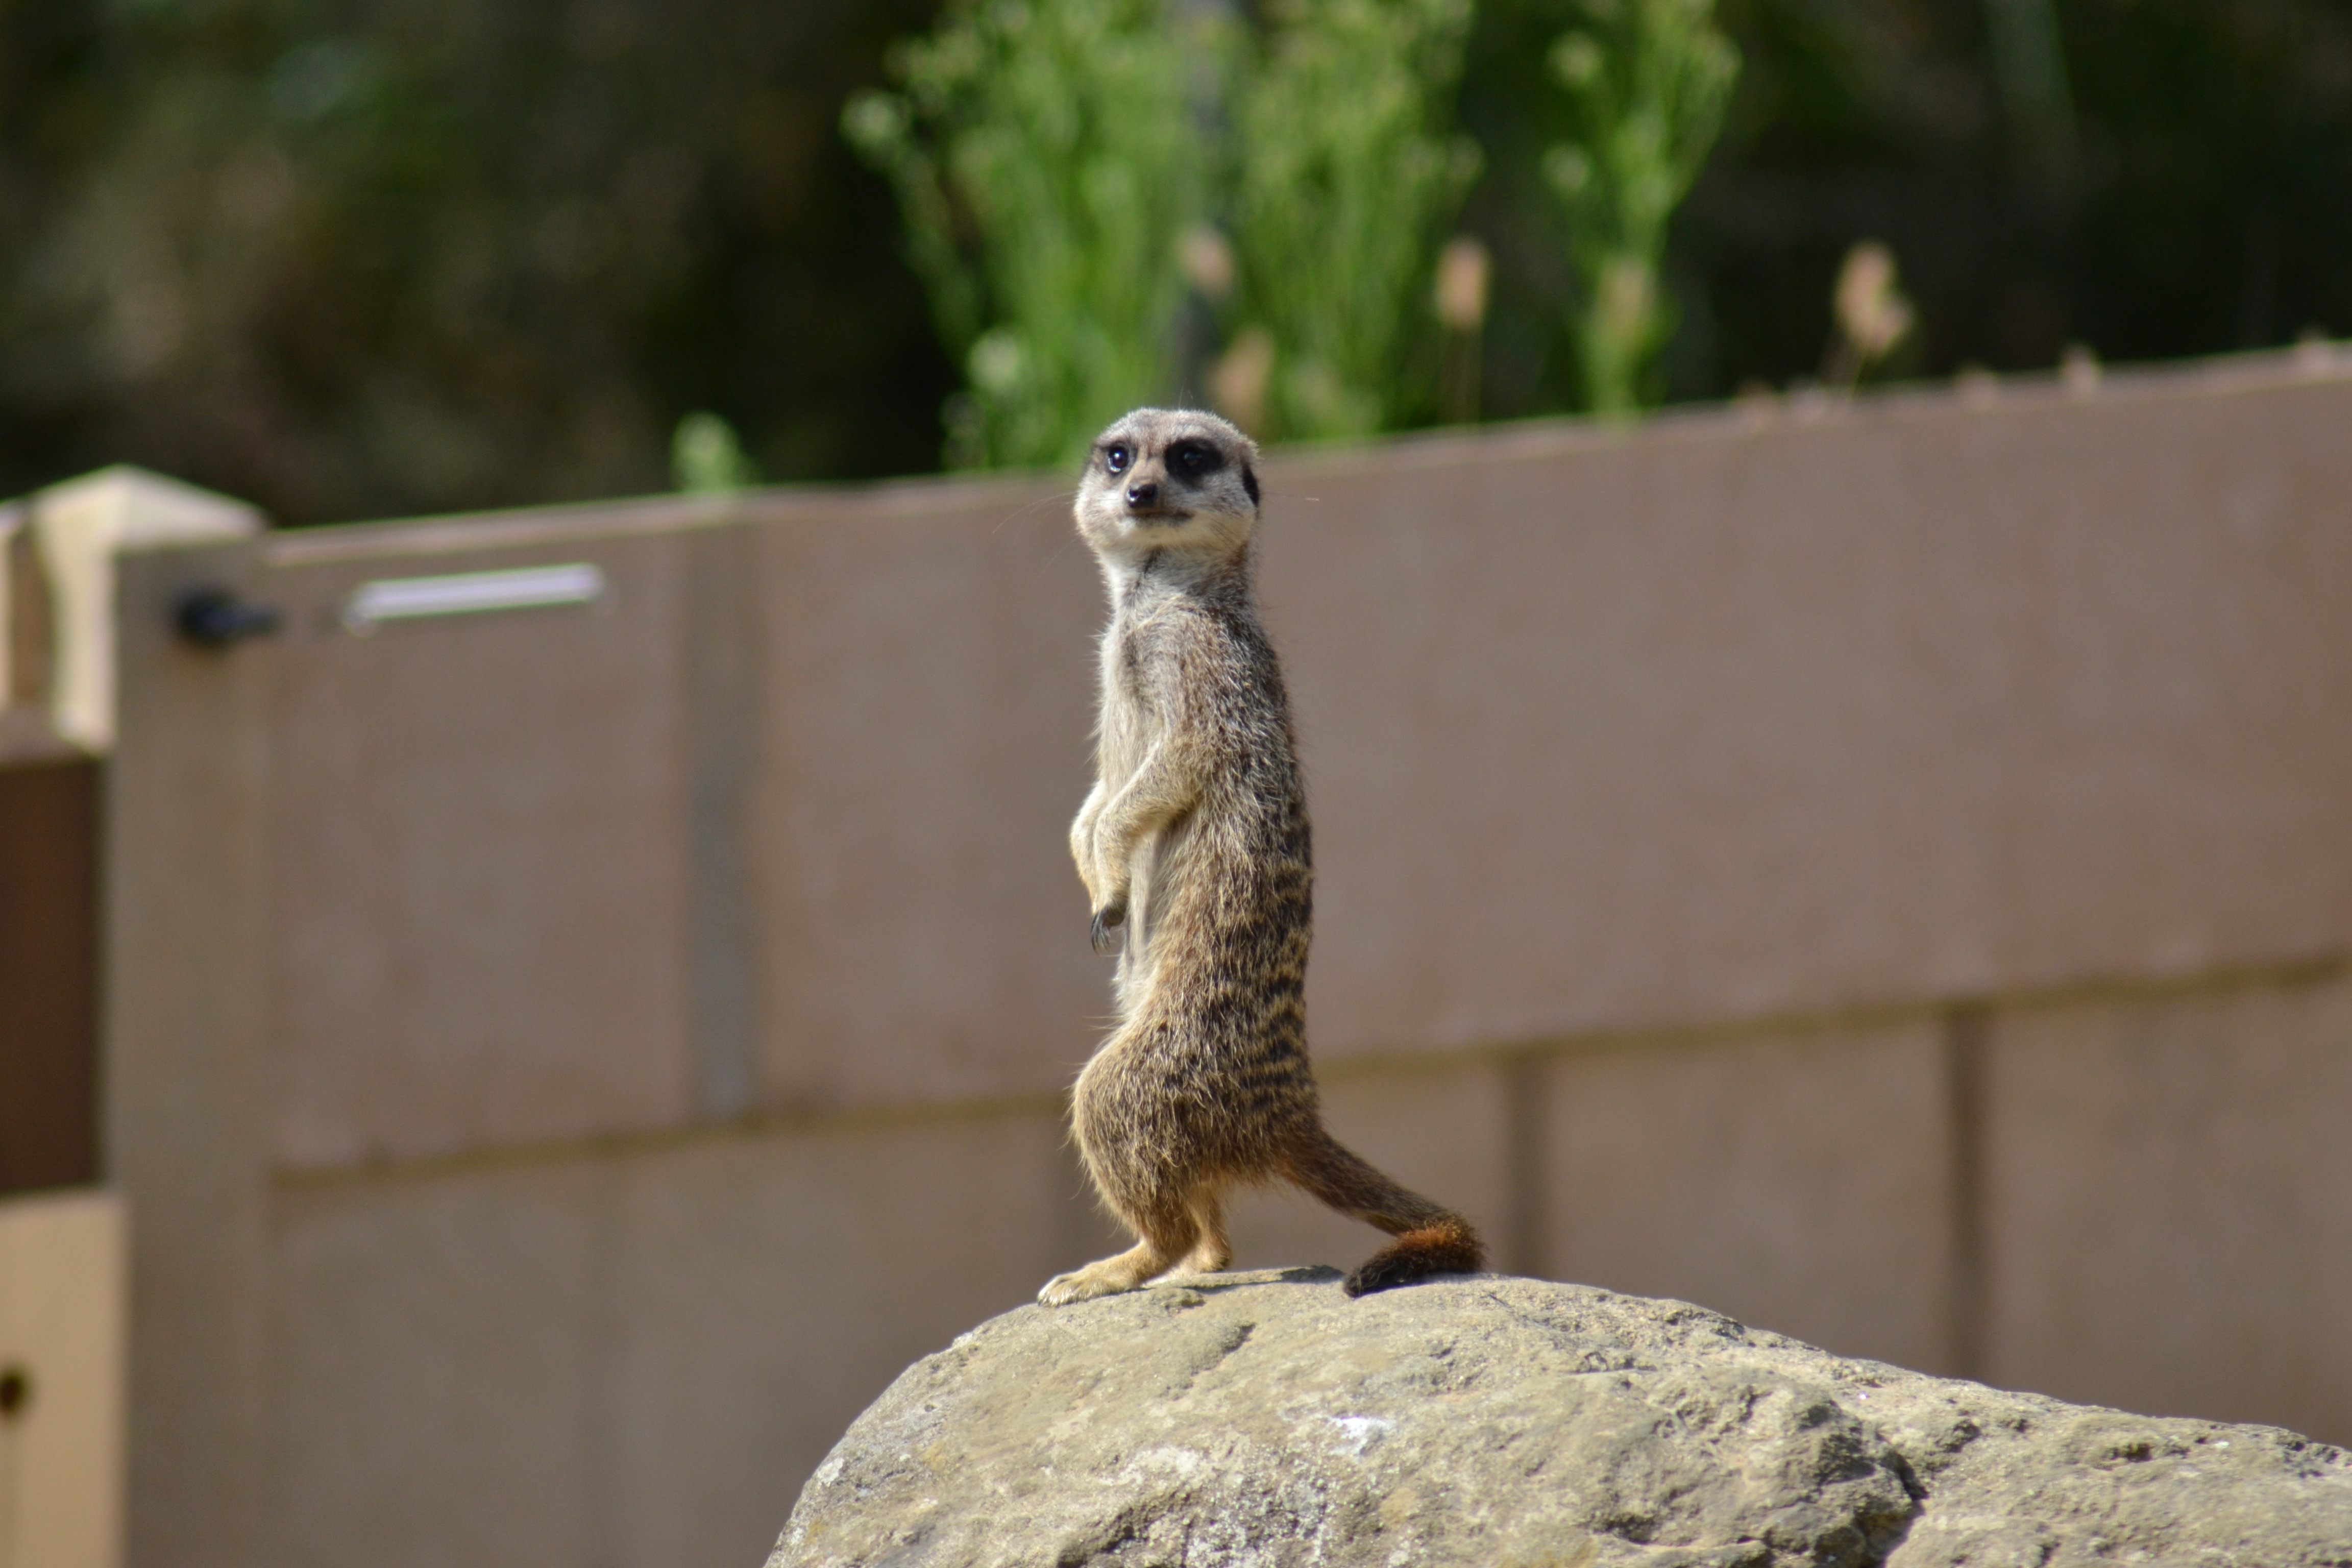
wildlife, wild, zoo, mammal, fauna, close up, furry, vertebrate, alpha, african, meerkat, suricate, channel islands, sentry, simples, mongoose family, jersey zoo enclosure, durrell wildlife park